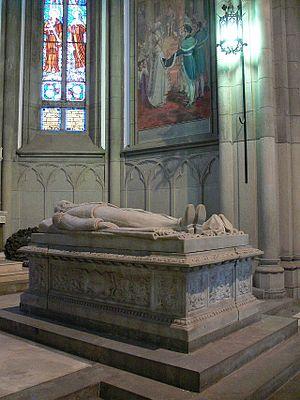
La cathédrale Saint-Pierre de Alcântara se situe dans la ville de Petrópolis, dans une région montagneuse de l’État de Rio de Janeiro au Brésil. La cathédrale est consacrée à saint Pierre de Alcântara, saint patron de la ville et de la monarchie brésilienne.